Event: Nepal Earthquake
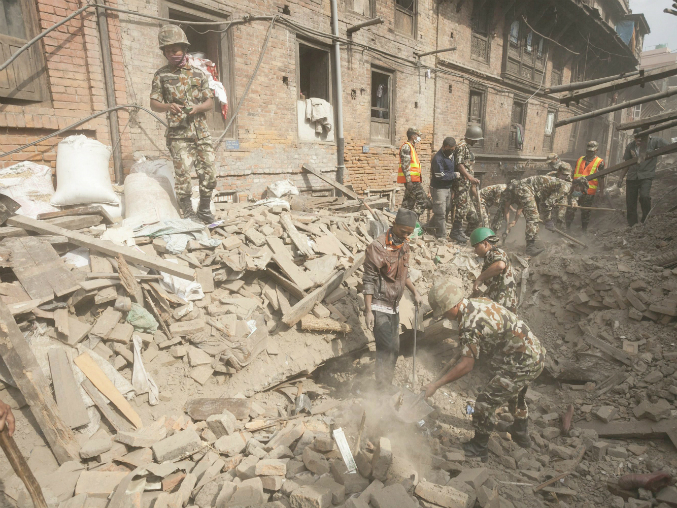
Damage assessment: damage